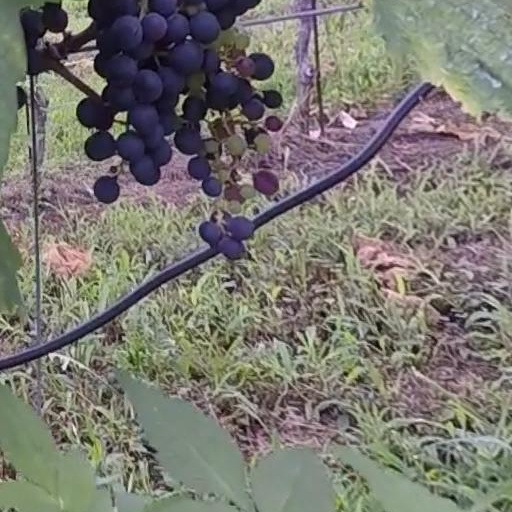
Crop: grape